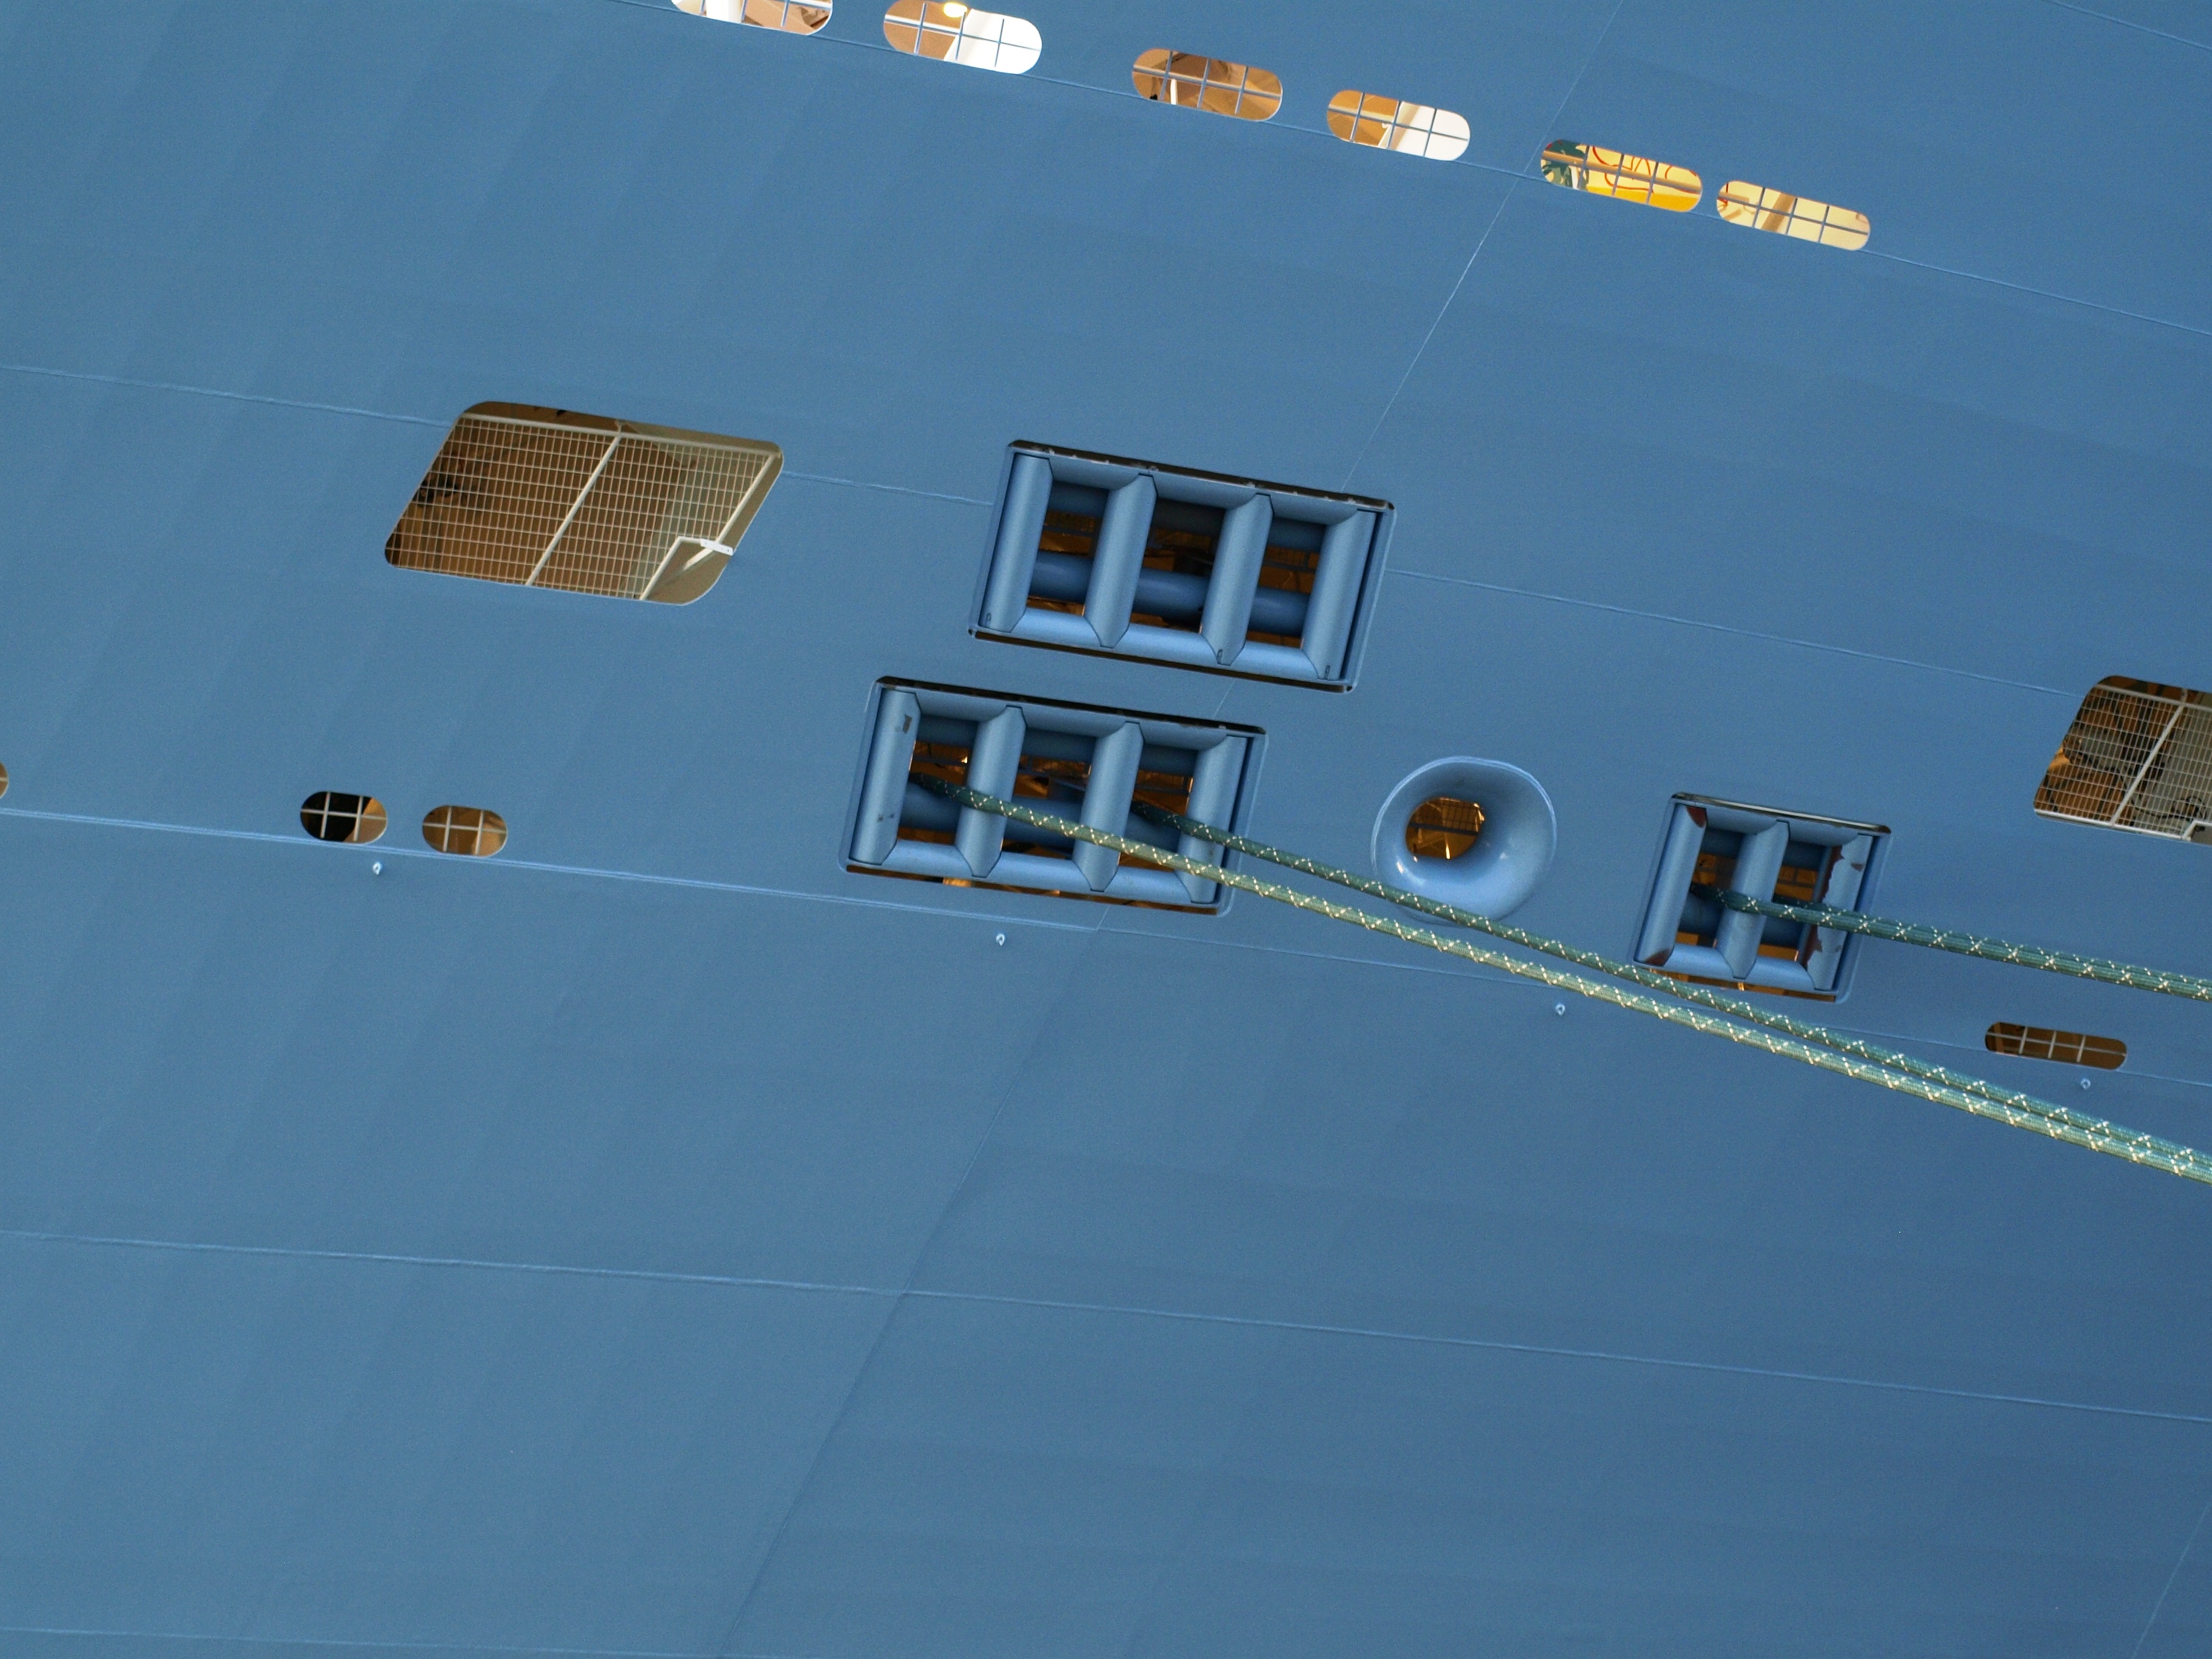
airplane, vehicle, aviation, flight, blue, ropes, cruise ship, shape, screenshot, backup, anchoring, atmosphere of earth, ver formation